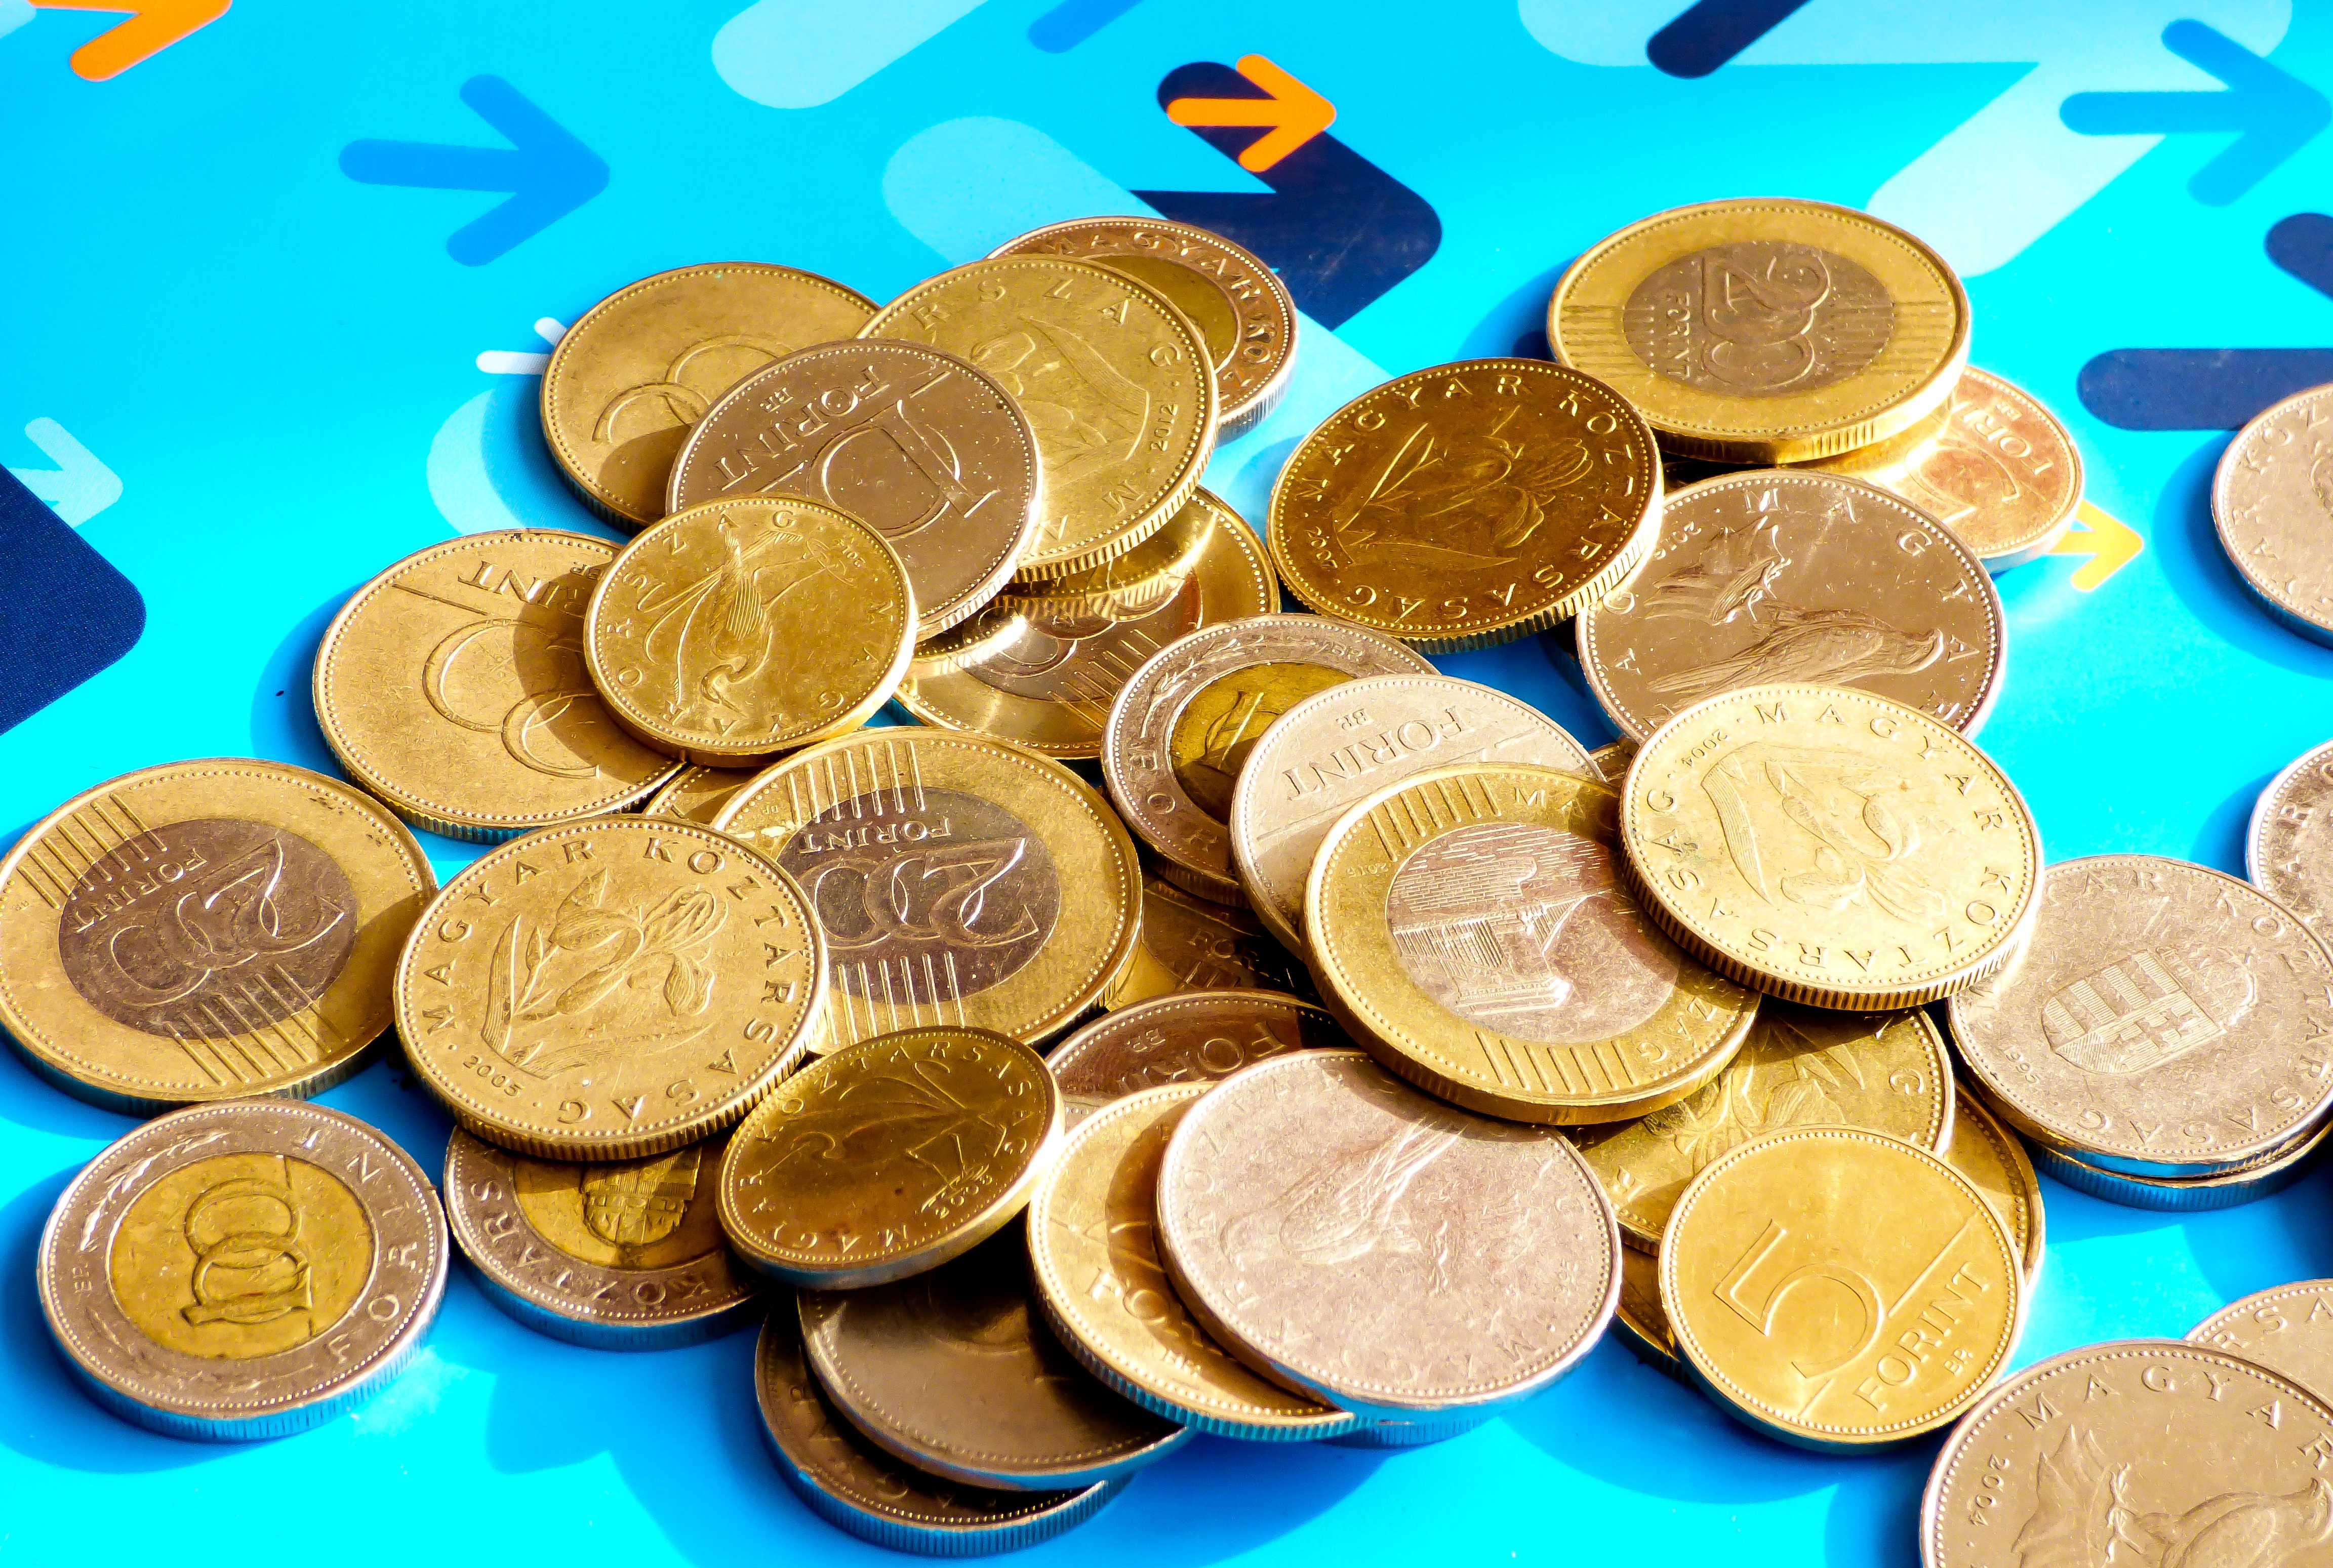
shop, metal, money, circle, cash, background, currency, new, coin, payment, forint